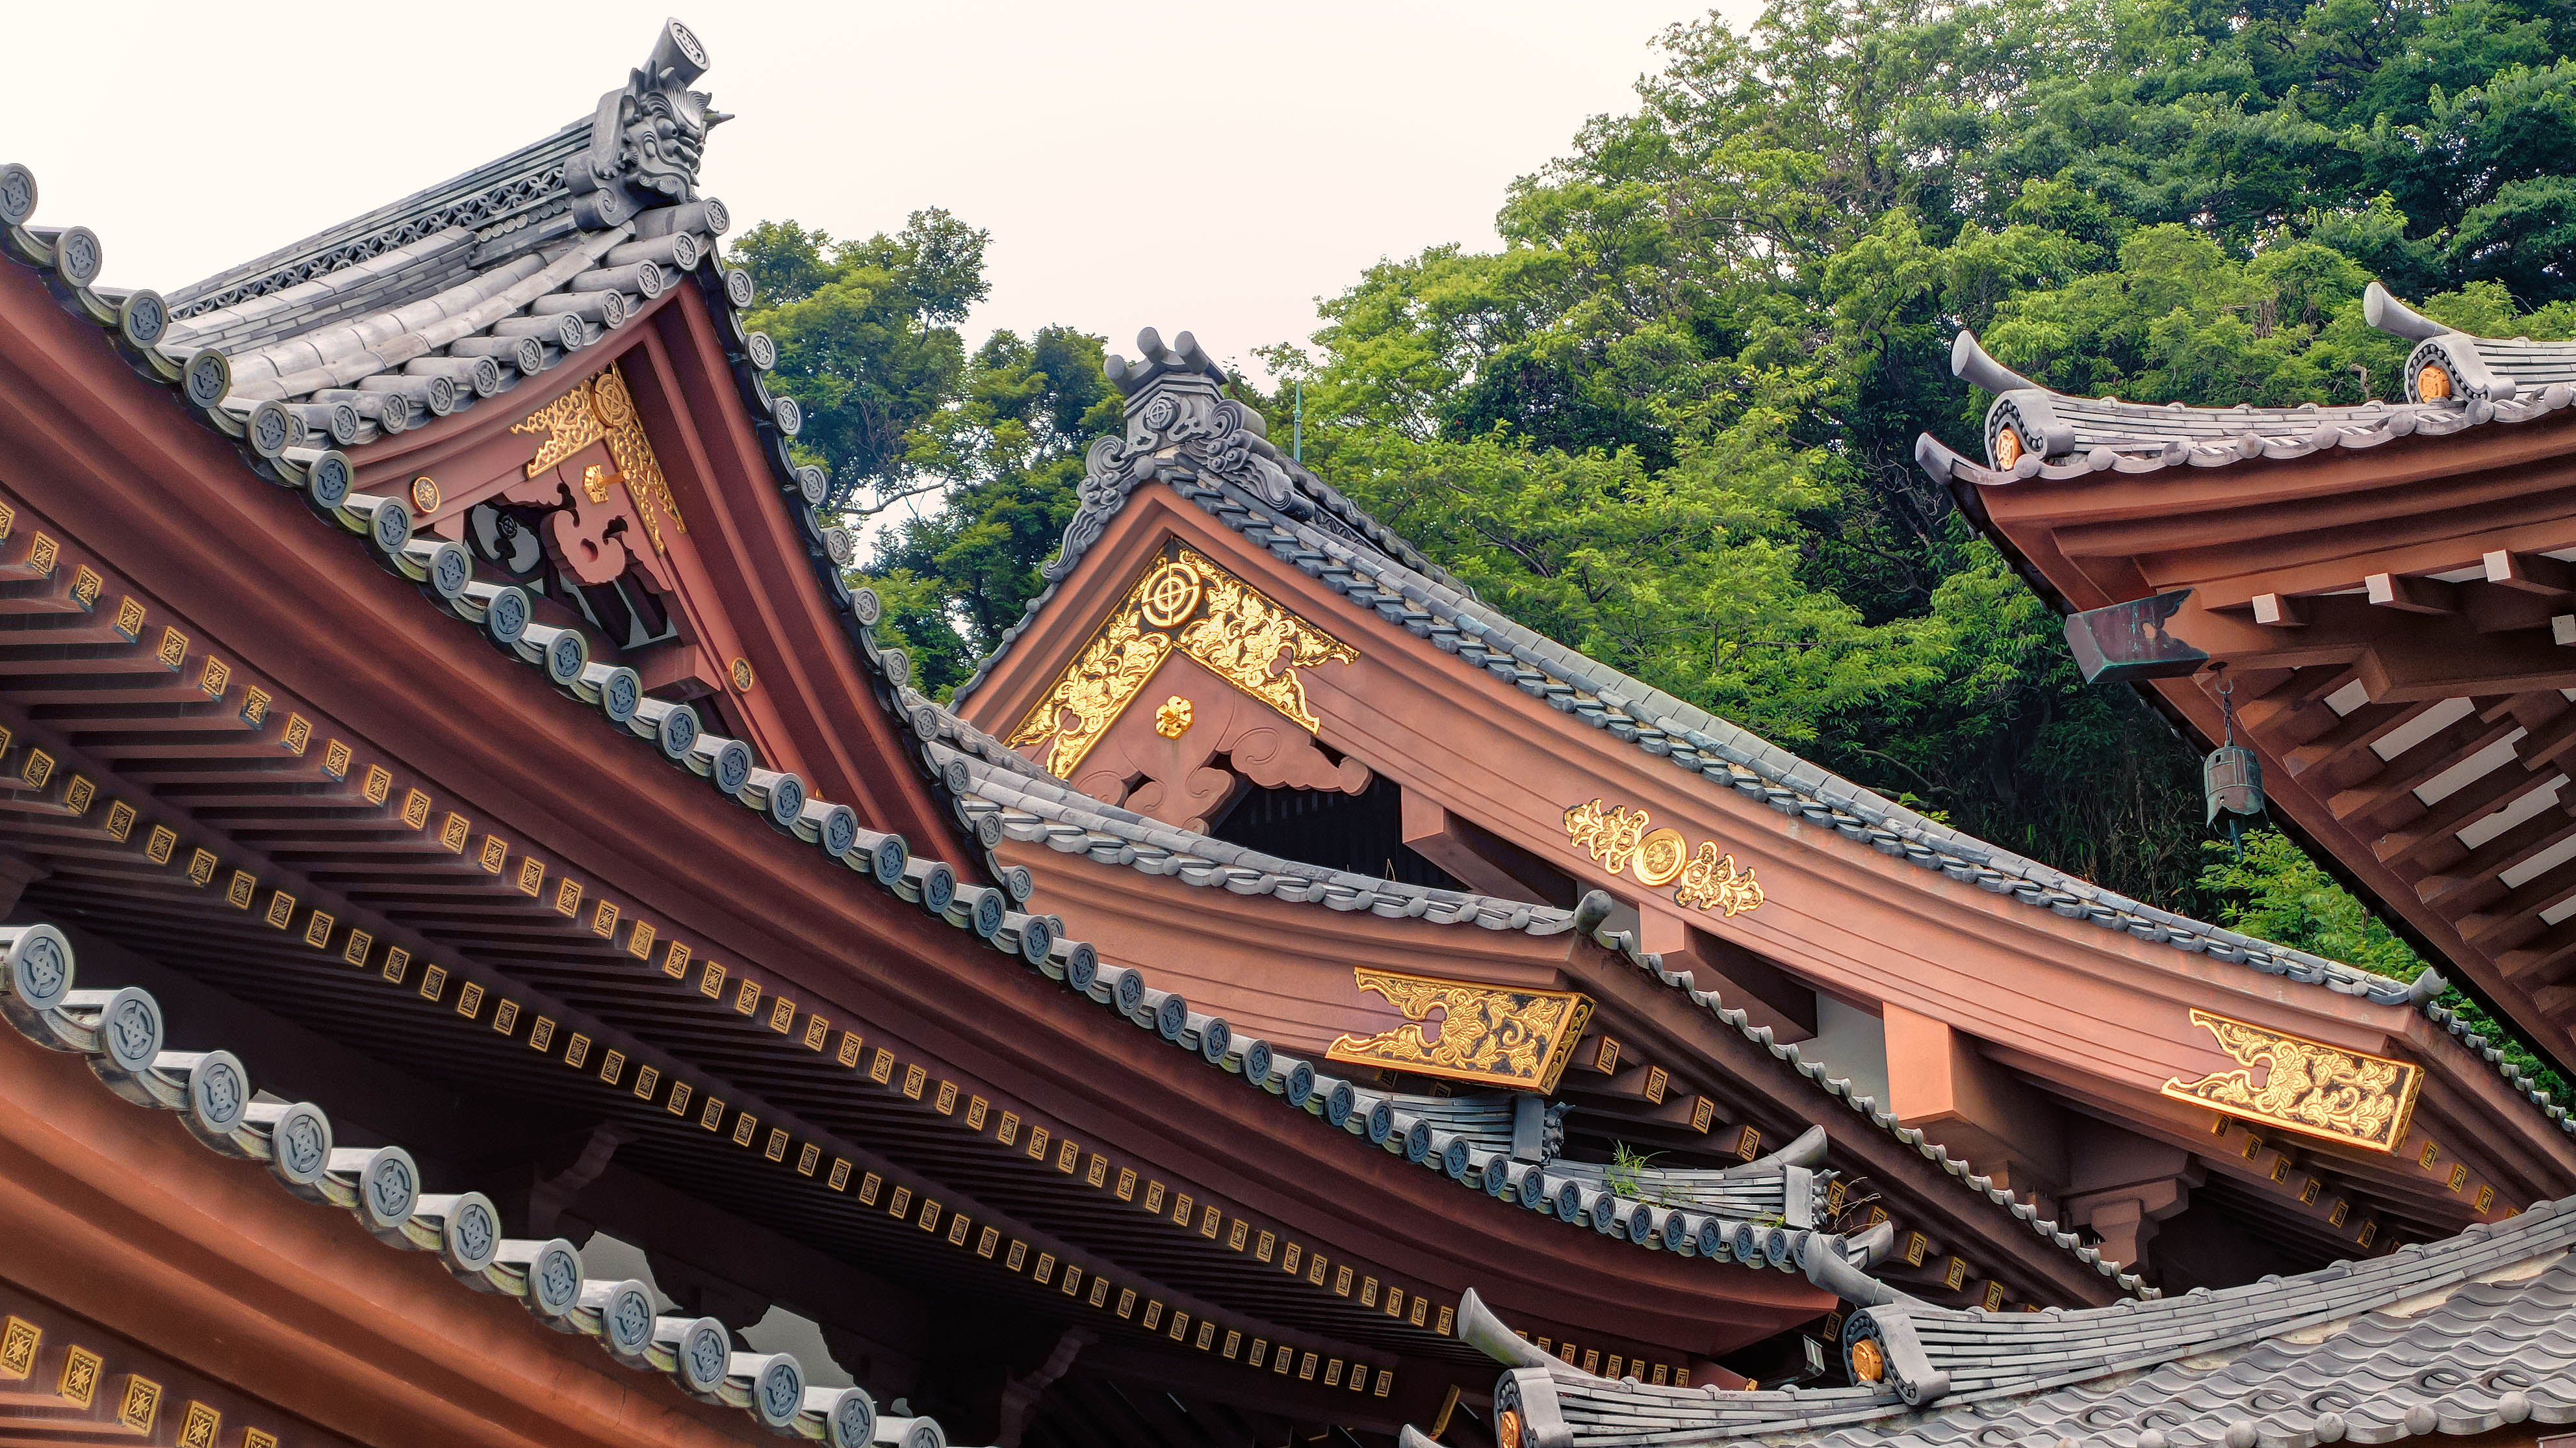
building, palace, japan, place of worship, 2014, temple, shrine, kamakura, lumix, panasonic, dmc, lx7, panasoniclumixdmclx7, kanagawaprefecture, eaves, hasedera, chinese architecture, wat, hindu temple, historic site